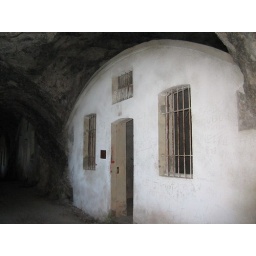
Each barracks room is a separate building within the cave carved out of the rock